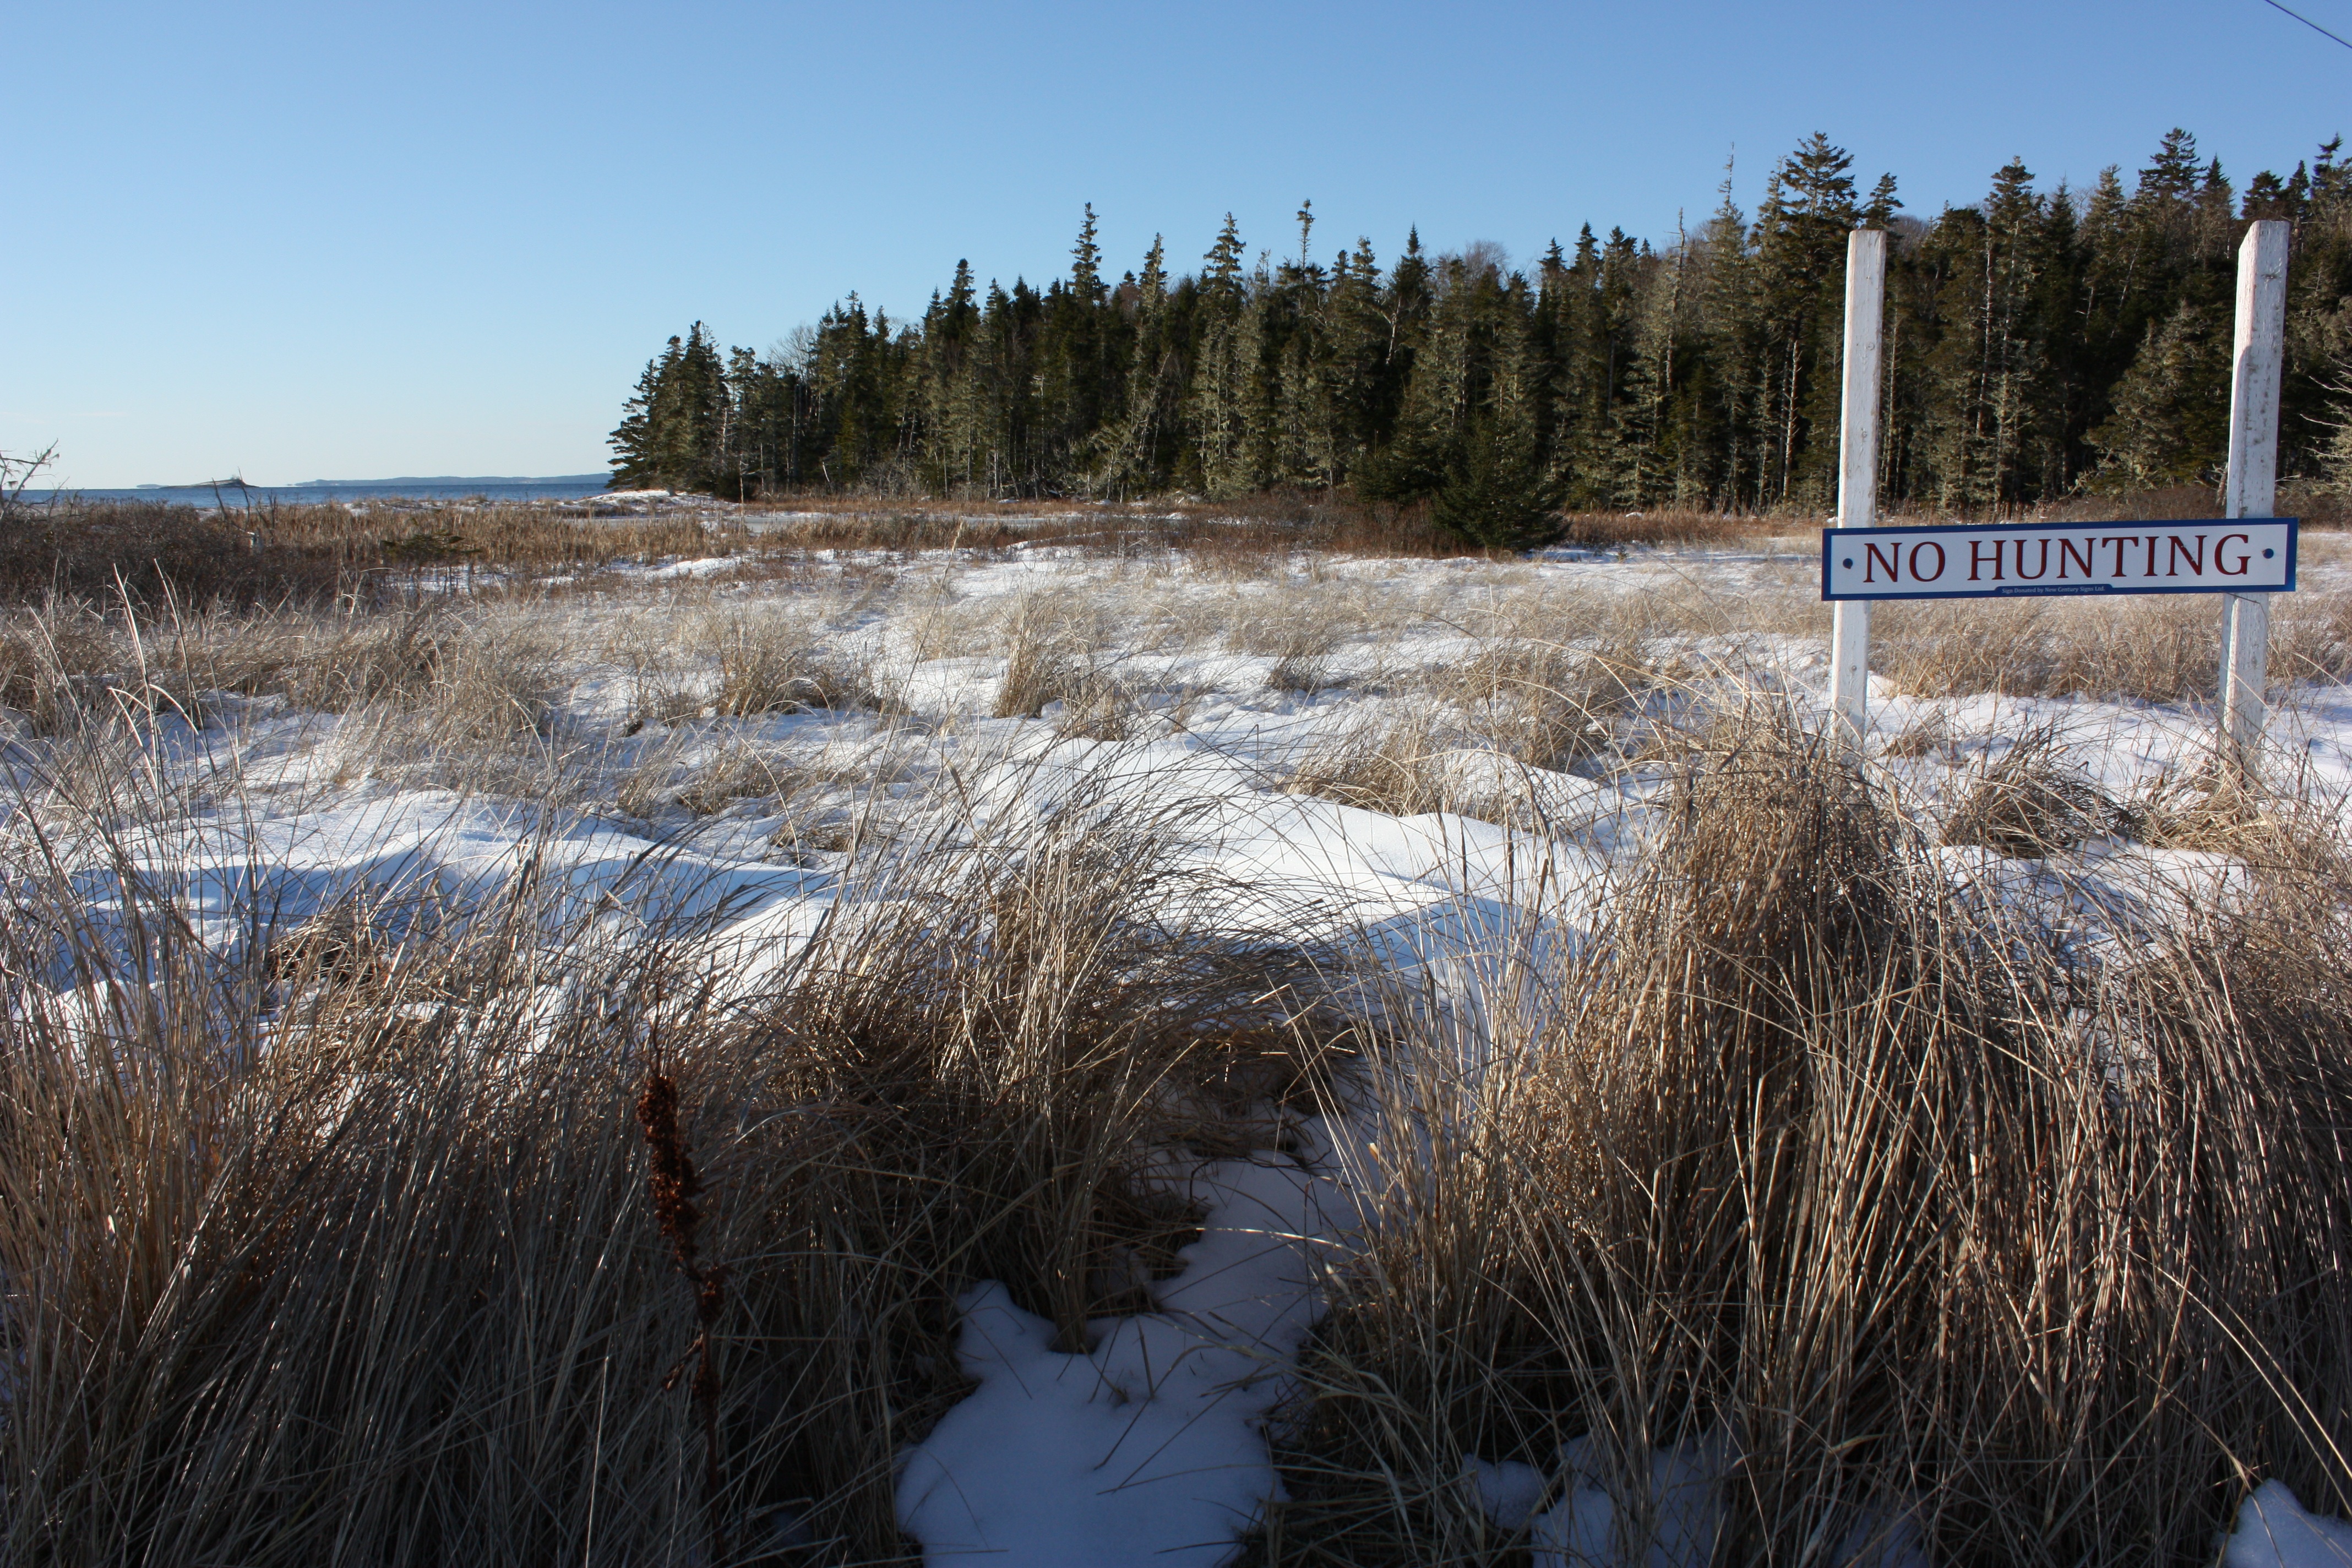
landscape, tree, water, grass, ocean, wilderness, snow, winter, lake, frost, river, ice, reflection, weather, season, canada, wetland, habitat, tundra, freezing, nova scotia, no hunting, natural environment